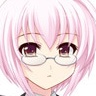
Portrait style: Anime Portrait